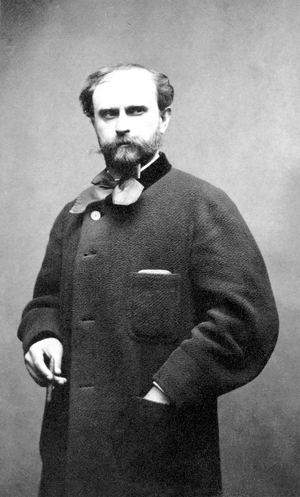
Ernest Reyer (1823–1909), French opera composer and music critic.
Louis Étienne Ernest Rey, dit Ernest Reyer, né le 1ᵉʳ décembre 1823 à Marseille et mort le 15 janvier 1909 au Lavandou, est un compositeur français.